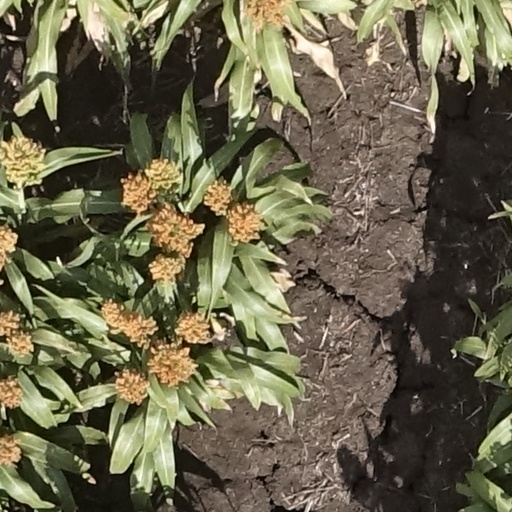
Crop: sorghum